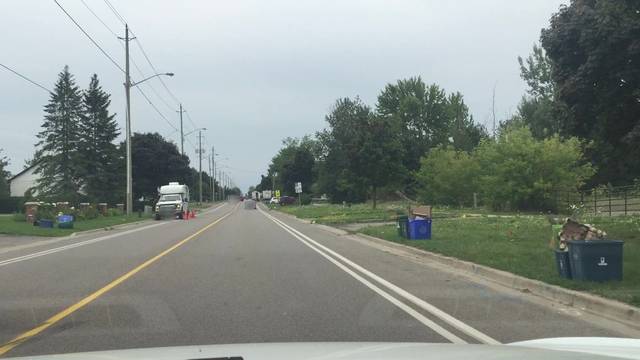
Region: Canada
Coordinates: 43.908, -78.787